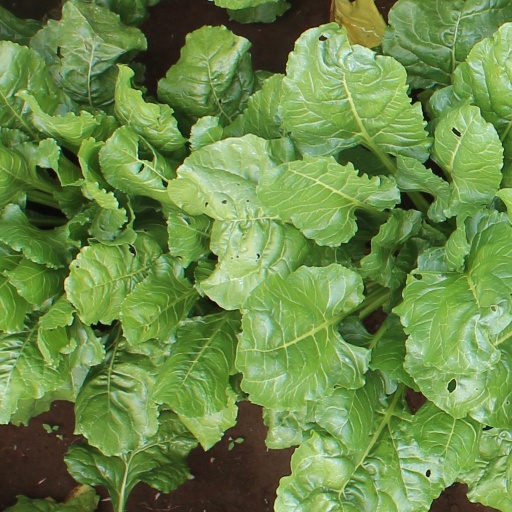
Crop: sugar beet